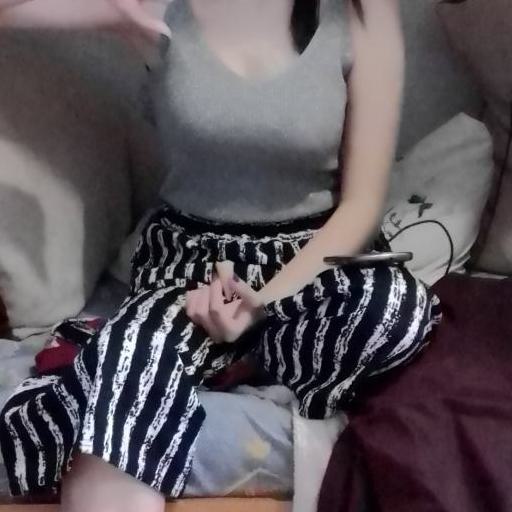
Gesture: no_gesture